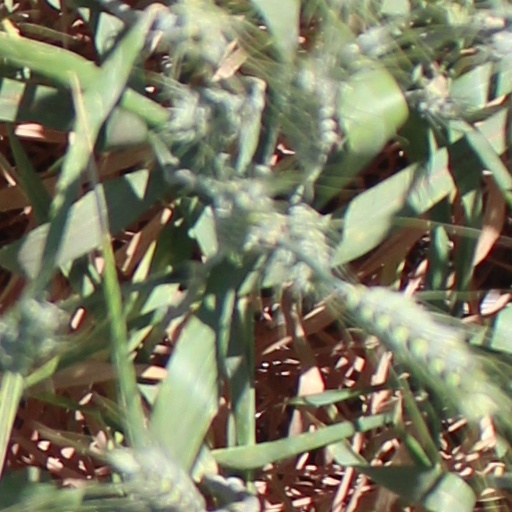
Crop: wheat